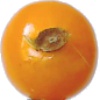
Label: physalis